Amancio (footballer)

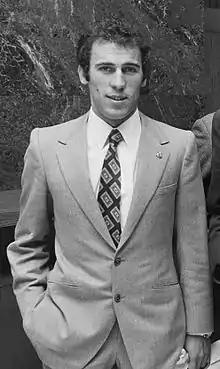
Amancio in 1971

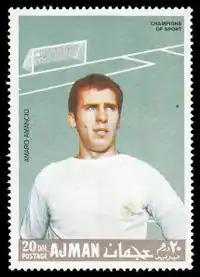
Amancio depicted on a 1968 Ajman stamp

Amancio Amaro Varela (16 October 1939 – 21 February 2023), commonly known simply as Amancio, was a Spanish football player. Nicknamed "El Brujo" (The Wizard) he played outside right for Deportivo de La Coruña, Real Madrid, and the Spain national team.